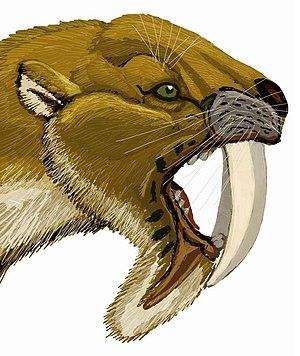
Sparassodonta est un taxon qui regroupe des mammifères tous éteints. Les fossiles ont été découverts dans des sites dans la province de Santa Cruz en Patagonie. Autrefois considérés comme vrais marsupiaux, ce groupe d'espèce est habituellement aujourd'hui considéré comme étant un taxon frère. Ces deux taxons sont alors classés au sein du taxon supérieur appelé Metatheria.